Gabino Gaínza

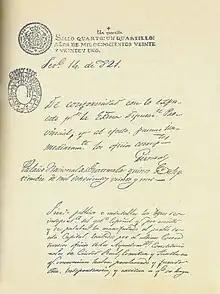
Act of Independence of Central America 1821 signed by Gabino Gainza Fernandez de Medrano

After arriving at Arauco Bay on the following 31 January and finding a Chiloé battalion there, he entered into relations with the main Mapuche leaders, celebrating with them at Parliament of Quilín, to whom Gaínza Fernandez de Medrano gave batons, medals and other gifts. Since the first Spanish–Mapuche parliaments in the 17th century it became an almost mandatory tradition for each governor to arrange a parliament with the Mapuches.